Luther Boyd Eubanks

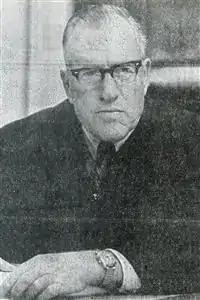

Luther Boyd Eubanks (July 31, 1917 – January 21, 1996) was a United States district judge of the United States District Court for the Western District of Oklahoma.